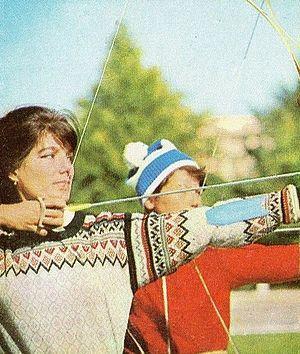
Emma Vassilievna Gaptchenko est une archère soviétique, née le 24 février 1938 à Stoupino, en RSFS de Russie.